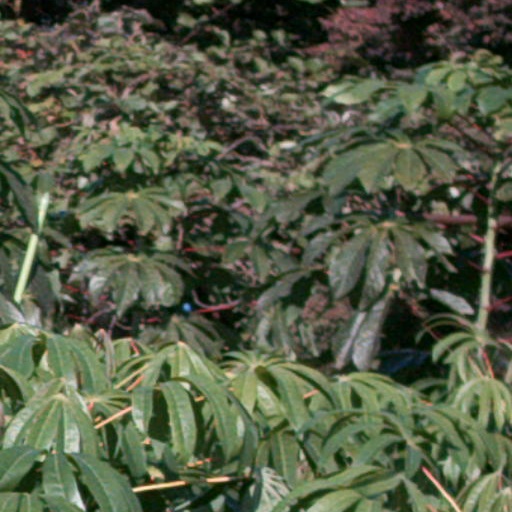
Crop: cassava